Niland Geyser

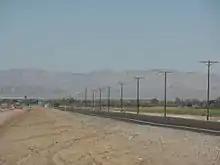
State Route 111 near Niland in 2016

In September 2019 Caltrans began a three-phase $19-21.5 million mitigation project to protect California State Route 111, which goes from Interstate 10 to Mexico. The plans included using steel walls to divert water into a gravel wash, digging drainage under the road to direct subsurface water to a wash west of the road, and building a temporary road to the west to divert around the geyser, with the original road being rebuilt once the geyser had passed. In late September 2019, the road was closed for two weeks at Davis and Gillespie Roads for mitigation measures including building drainage, reducing custom to local businesses and tourism. Through traffic was diverted to the west of the Salton Sea along California State Route 86.